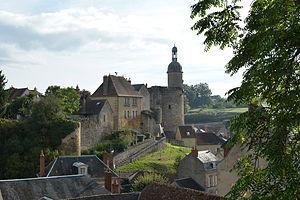
Maison du 15 ème siècle adossée aux anciens remparts, contre la tour Qui Qu'en Grogne. La maison ocre jaune est actuellement en 2013, l’école de musique.On voit très bien une échauguette attenante à un mur. Quartier de la Sainte Chapelle.Bourbon l'Archambault . Allier. Bourbonnais.
Bourbon-l'Archambault est une commune française, située dans le département de l'Allier en région Auvergne-Rhône-Alpes. Elle est le cœur historique de l'ancienne province du Bourbonnais.